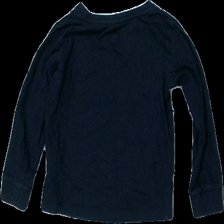
View: back
Type: Top
Category: Children
Brand: Cubus
Colors: Black
Material: 100% cotton
Cut: Regular
Size: 98
Season: All
Damage location: top center
Damage 2 location: bottom center
Damage 3 location: bottom left
Price range: <50
Recommended usage: Export
Description: svart långärmad tröja, urtvättad + luddig
Comment: urtvättad